Transient electromagnetics

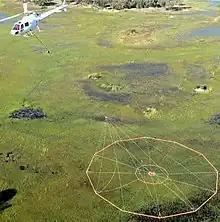
Helicopter Conducting TDEM Survey

Two fundamental electromagnetic principles are required to derive the physics behind TEM surveys: Faraday's law of induction and Lenz's Law. A loop of wire is generally energized by a direct current. At some time ("t") the current is cut off as quickly as possible. Faraday's law dictates that a nearly identical current is induced in the subsurface to preserve the magnetic field produced by the original current (eddy currents). Due to ohmic losses, the induced surface currents dissipate—this causes a change in the magnetic field, which induces subsequent eddy currents. The net result is a downward and outward diffusion of currents in the subsurface which appear as an expanding smoke ring when the current density is contoured.